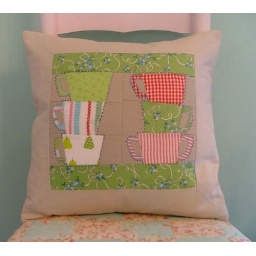
Teacup pillow in red and green